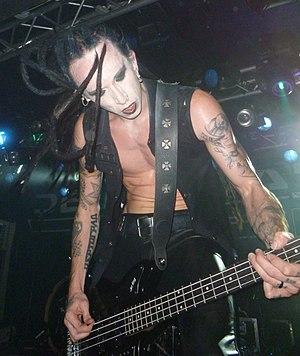
Jonas Kangur alias Skinny Disco Debaser Strand Stockholm 4 October 2014 - 1
Jonas Kangur est un guitariste suédois, d'origine norvégienne.